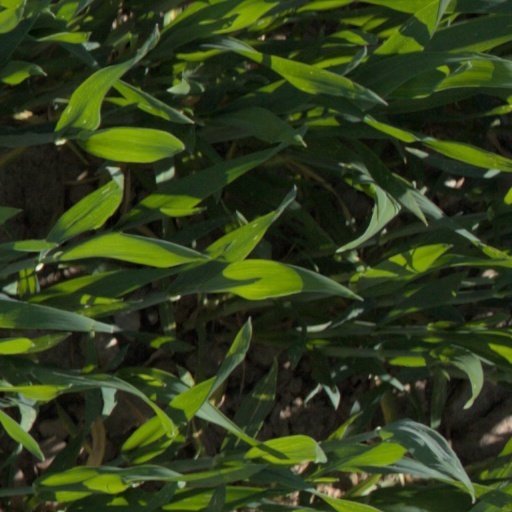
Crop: wheat